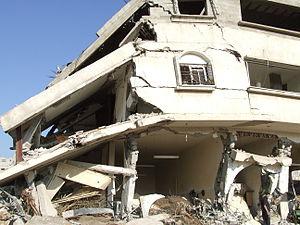
Le camp de Jabalia ou Jabaliya est le plus grand camp de réfugiés palestiniens existant. Il a une population de 103 646 habitants et est situé à l'extrémité nord de la Bande de Gaza, près de la frontière israélienne et à 3 km au nord du village de Jabalia.